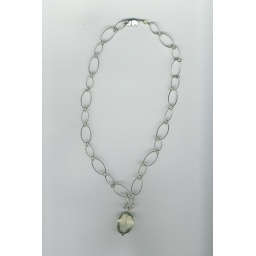
Lemon Quartz nugget with white topaz drops. The elephant clasp is in honor of George.